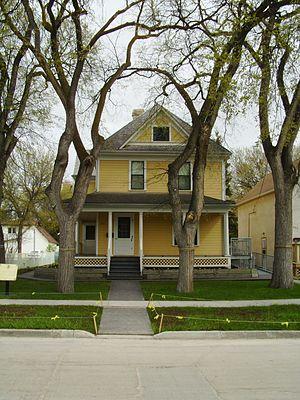
Maison d'enfance de Gabrielle Roy à Saint-Boniface, située au 375, rue Deschambault.
Gabrielle Roy, née le 22 mars 1909 à Saint-Boniface et morte le 13 juillet 1983 à Québec, est une romancière franco-manitobaine.
La maison Gabrielle-Roy, située dans un quartier résidentiel de Saint-Boniface au Canada, est la résidence natale de l'écrivaine canadienne Gabrielle Roy. Construite en 1905, il s'agit d'une grande maison de style Four Square, un style architectural courant au début du XXᵉ siècle au Manitoba, qui s'en distingue néanmoins par sa véranda et sa lucarne.